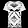
Label: T - shirt / top